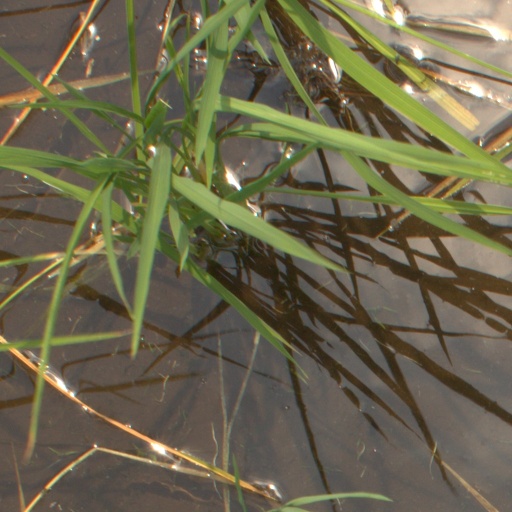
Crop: rice